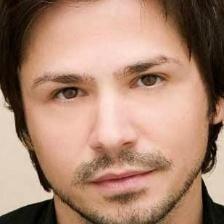
Label: faces